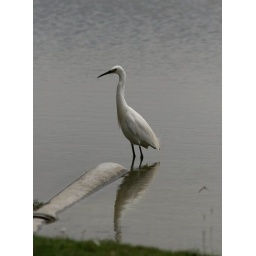
bird in water